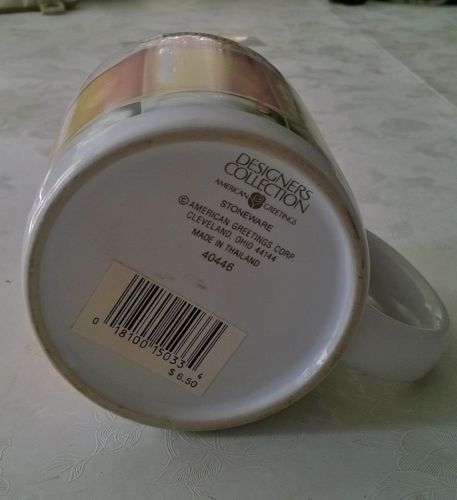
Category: mug